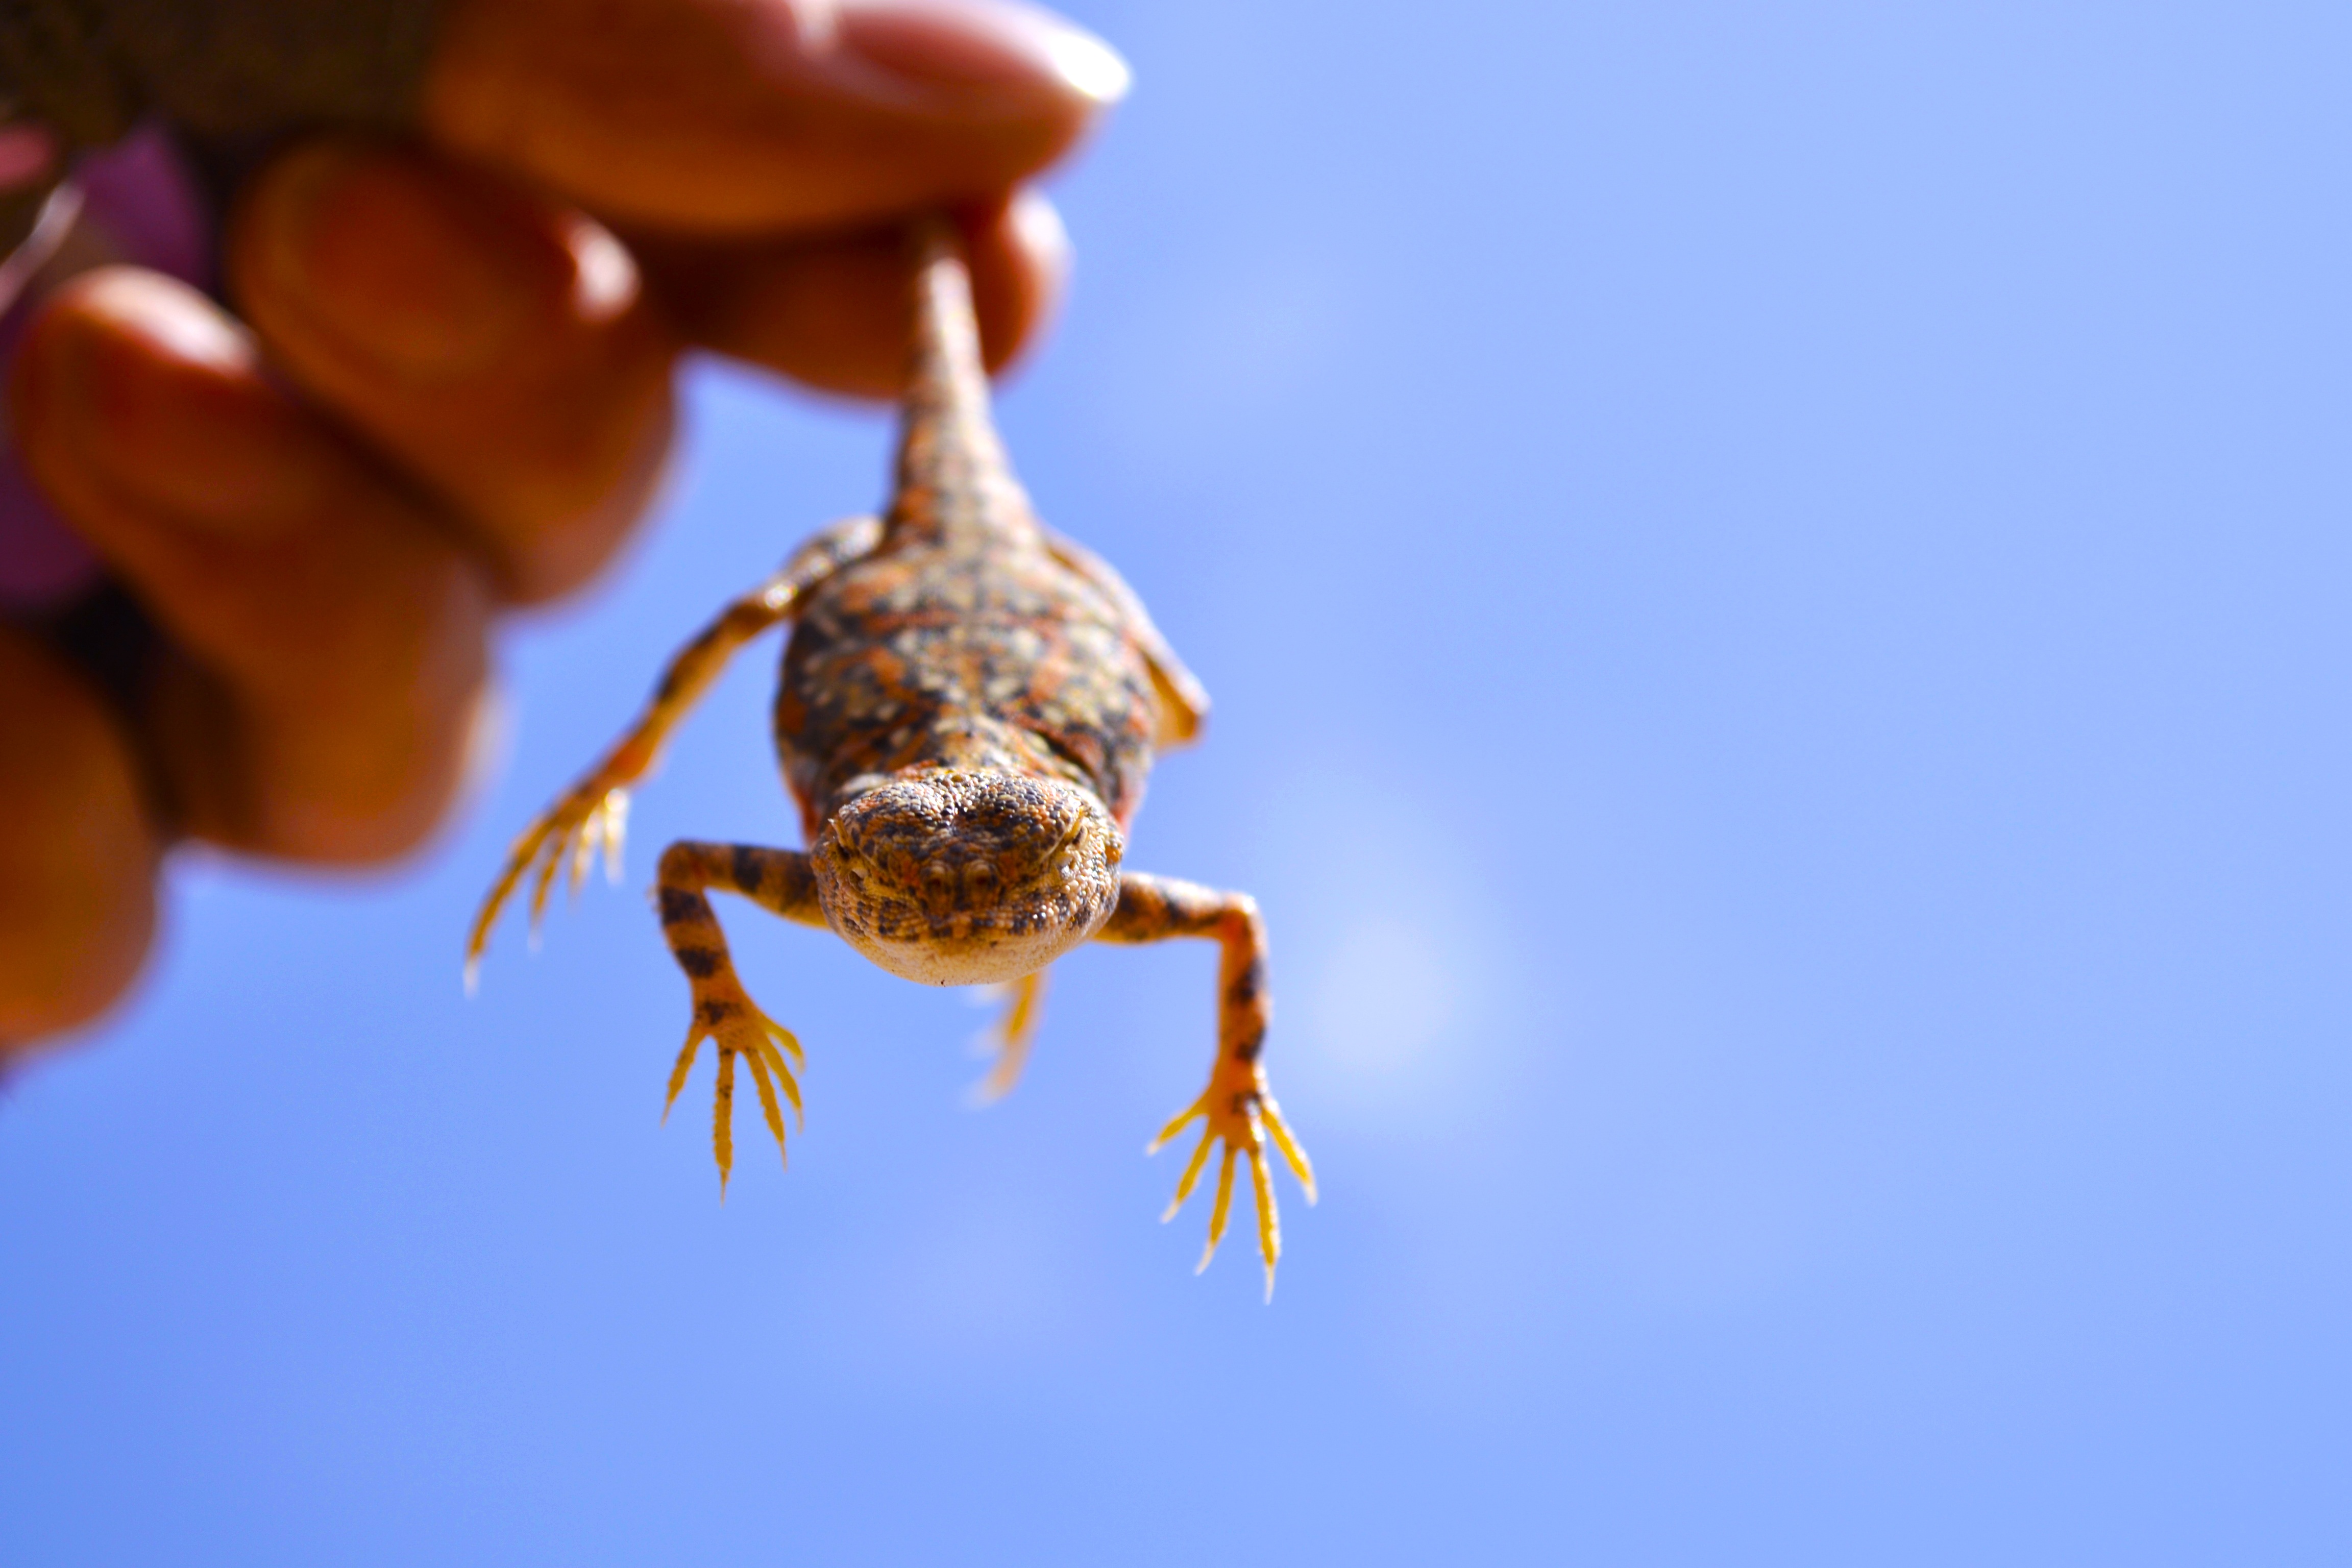
branch, photography, leaf, flower, insect, fauna, lizard, invertebrate, close up, macro photography, dunhuang, sanweishan